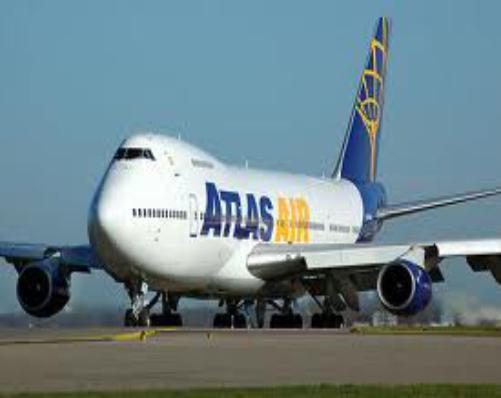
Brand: atlas air
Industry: Transportation